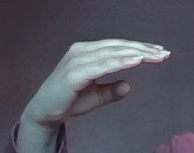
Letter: jeem